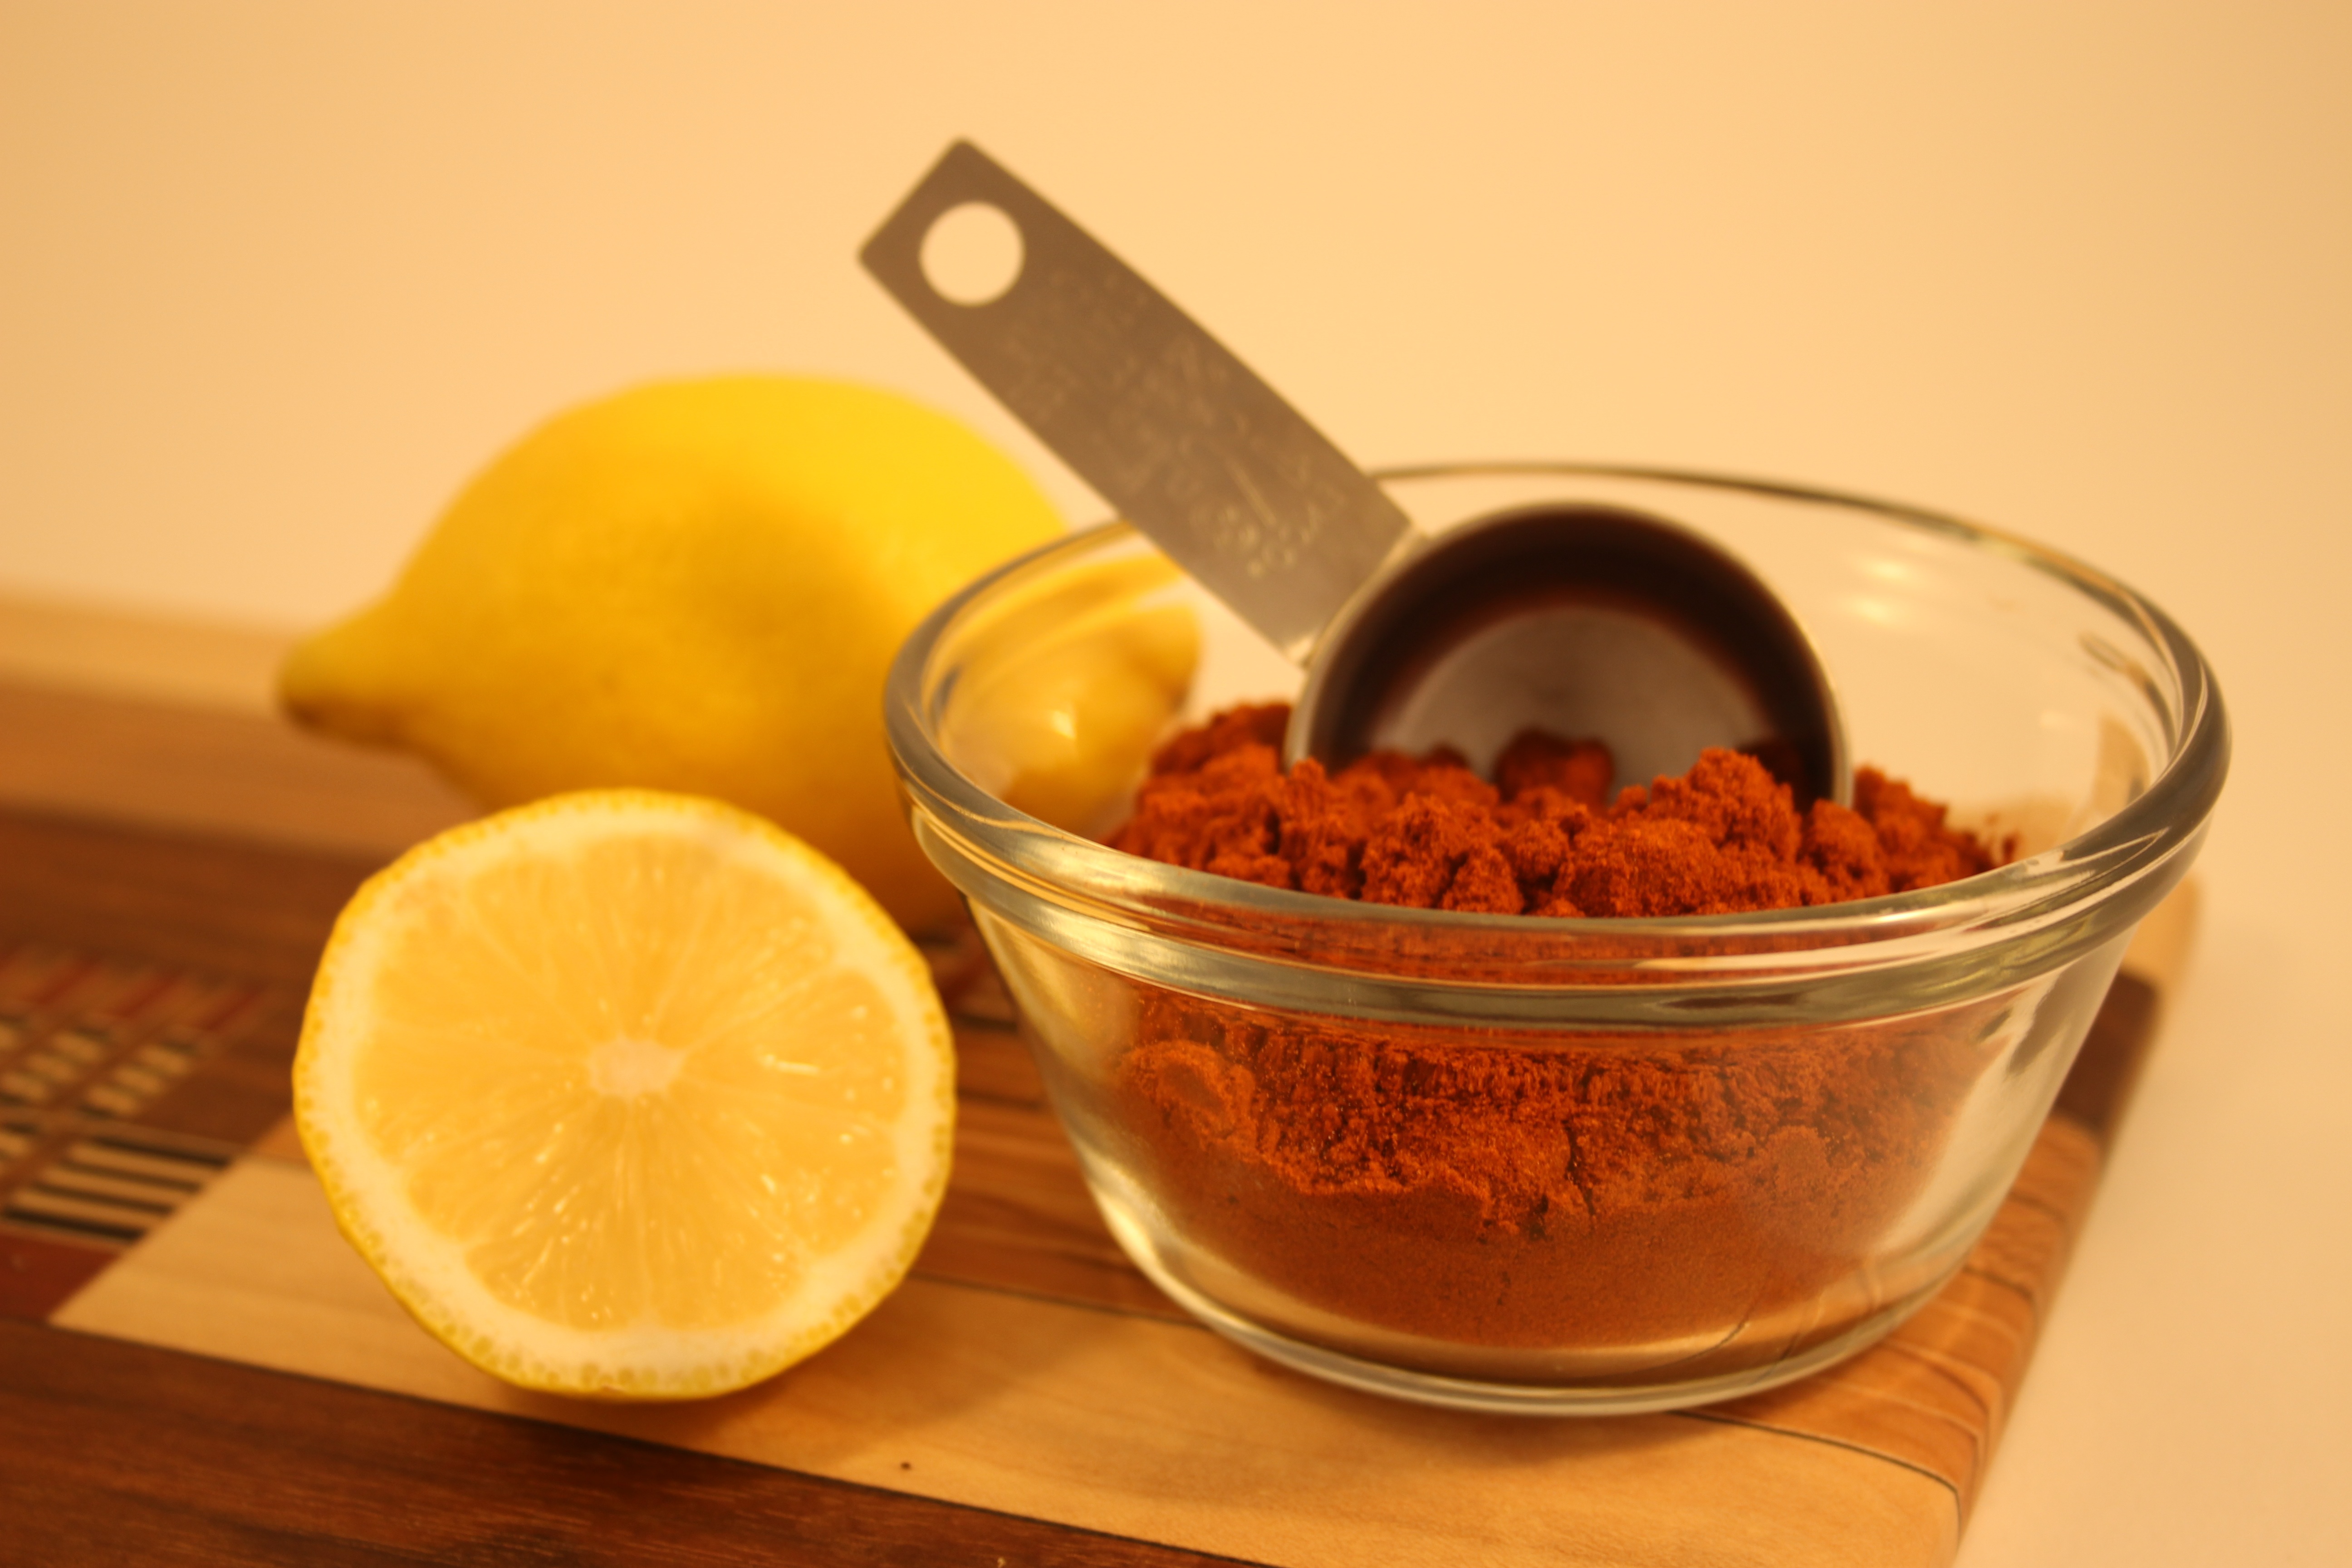
plant, fruit, orange, dish, food, pepper, chili, cooking, produce, drink, gourmet, dessert, cuisine, lemon, seasoning, spices, spicy, tart, mexican, paprika, citrus, sour, taste, flavor, flowering plant, spices and herbs, land plant